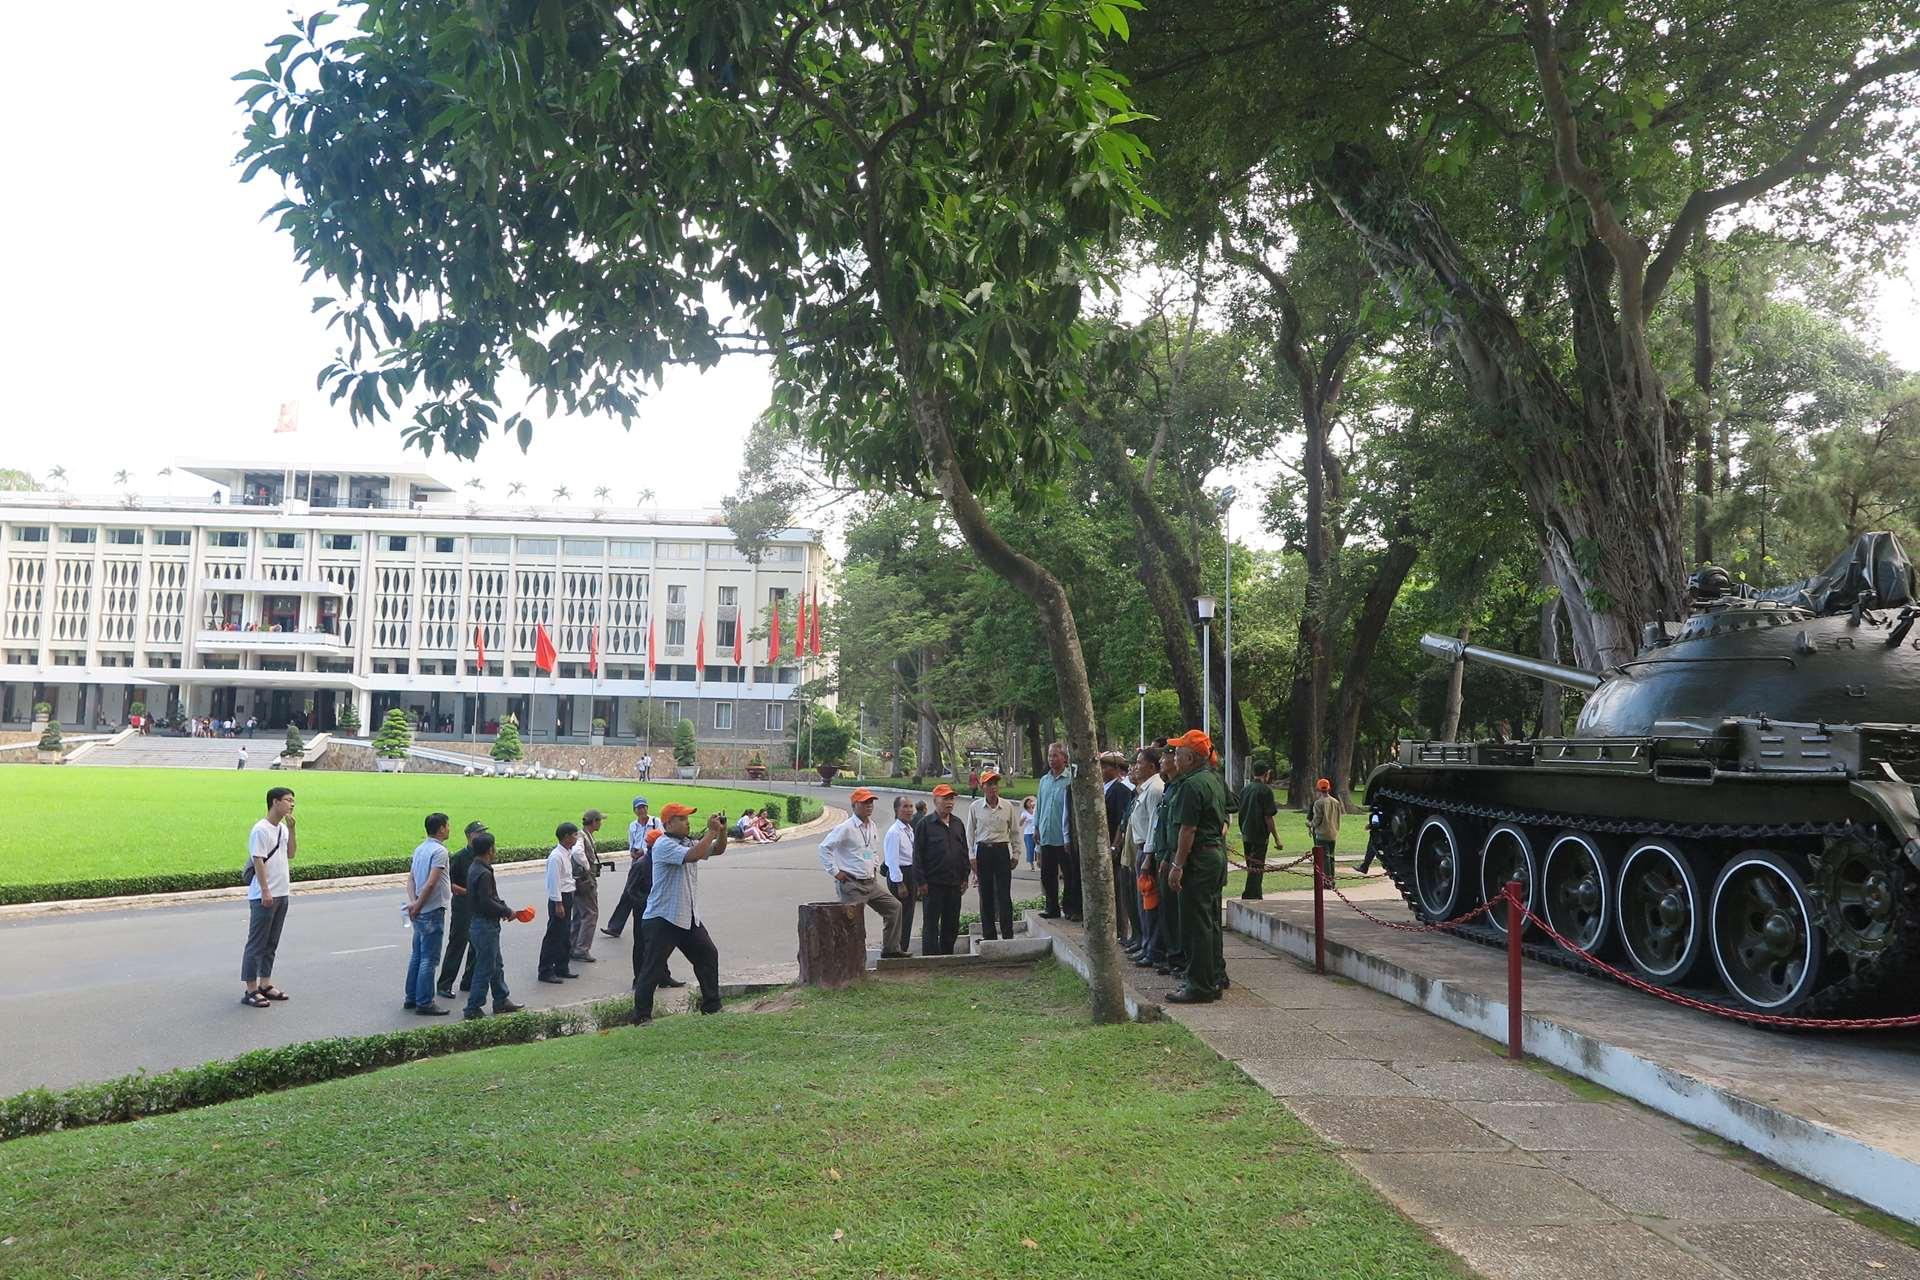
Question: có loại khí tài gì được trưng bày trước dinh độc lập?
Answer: một chiếc xe tăng được trưng bày trước dinh độc lập